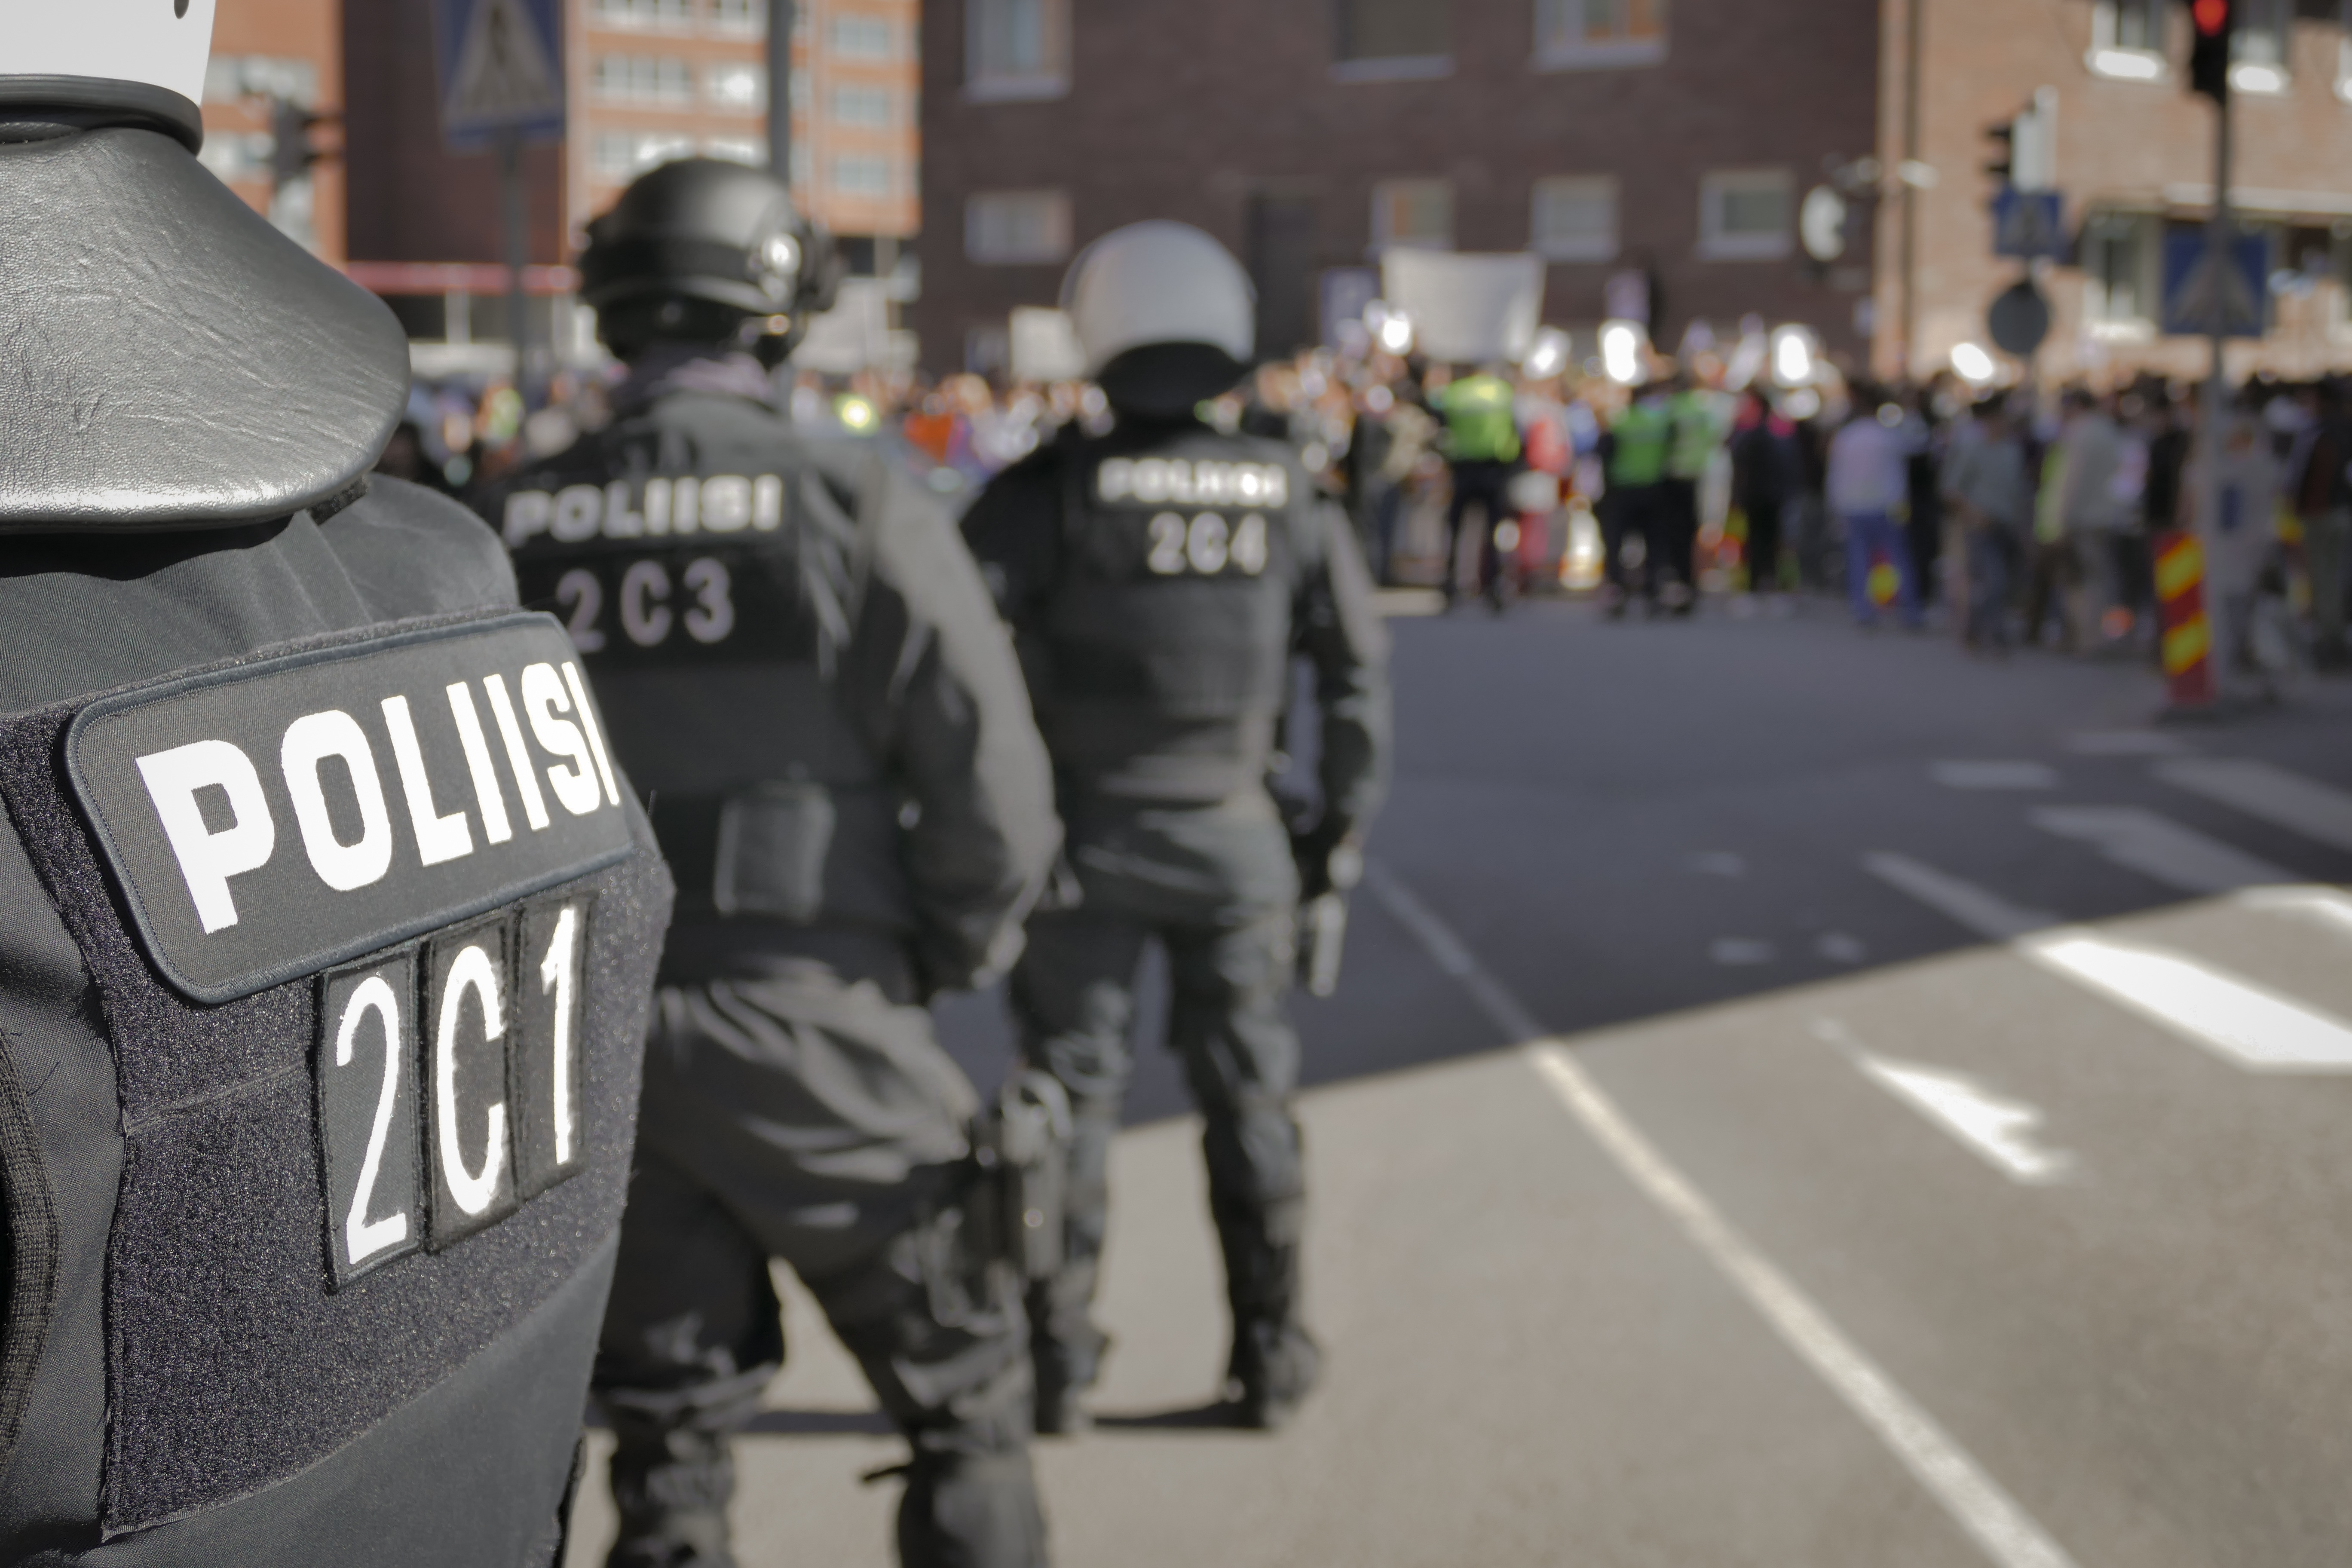
person, street, crowd, military, riot, police, demonstration, protest, official, police officer, military police